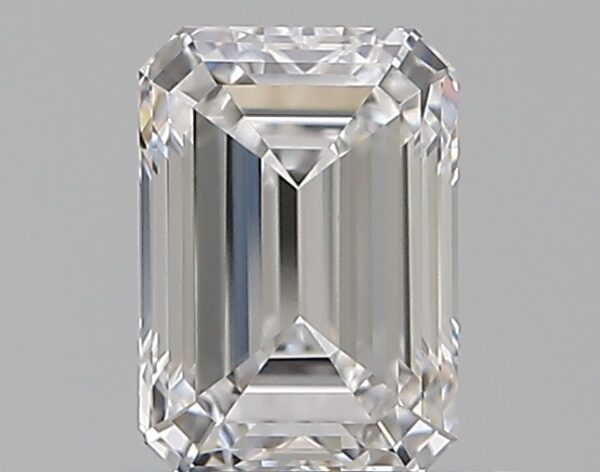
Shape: emerald
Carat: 0.83
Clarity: VVS1
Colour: D
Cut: EX
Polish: EX
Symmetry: EX
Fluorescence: N
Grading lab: GIA
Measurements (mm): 6.23 x 4.39 x 3